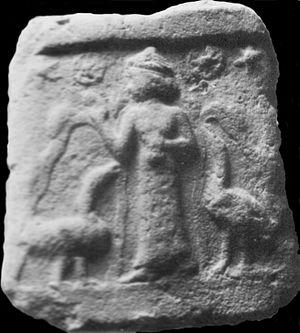
Déesse debout, probablement Nanshe. Elle est accompagnée par deux oies et tient un vase dans la main. Deux flots d'eau et des poissons émergent du vase. Deux étoiles à six pointes et deux disques solaires se trouvent derrière la déesse (plaque en Terre cuite). Troisième dynastie d'Ur.
Nanshe est une divinité sumérienne de la mythologie mésopotamienne, fille du dieu Enki et de la déesse Ninhursag. En tant que sœur de Ningirsu, dieu-tutélaire de Lagash, elle était vénérée dans ce royaume en Basse Mésopotamie au IIIᵉ millénaire av. J.‑C. et IIᵉ millénaire av. J.‑C. Son temple principal se trouvait dans la ville de Ningin. Certaines prières à Nisaba nous apprennent qu'elle est également la sœur de cette déesse.